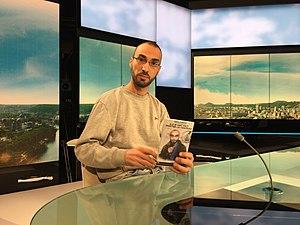
Fayçal Cheffou présentant son livre ""Ils m'ont fait porter le chapeau"", entretien avec Benjamin Hannesse, au JT de 13 heures de la RTBF (Belgique), mars 2019."
Fayçal Cheffou est un journaliste bruxellois ayant travaillé dans divers médias belges et étrangers. Il a été soupçonné d'être l'« homme au chapeau », un des trois terroristes de l'attentat du 22 mars 2016 de Zaventem.